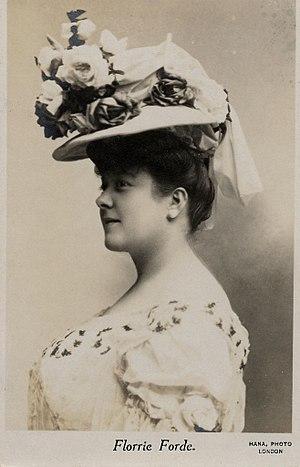
Florrie Forde, née Flora May Augusta Flannagan, est une chanteuse populaire australienne. Elle devient l’une des artistes de music-hall les plus populaires du début du XXe siècle au Royaume-Uni.